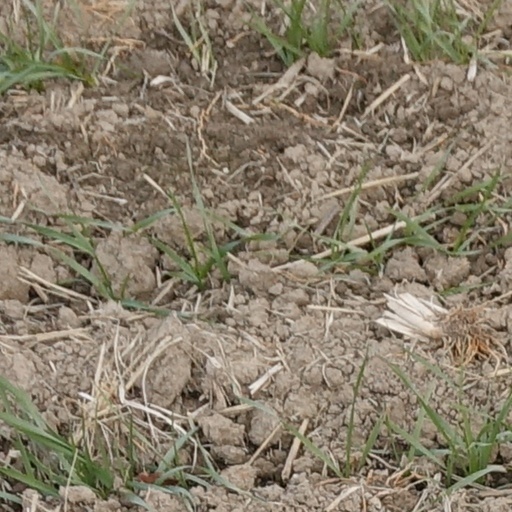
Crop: wheat